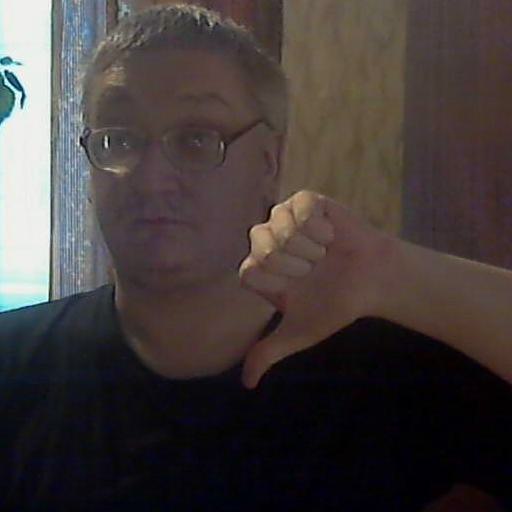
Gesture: dislike